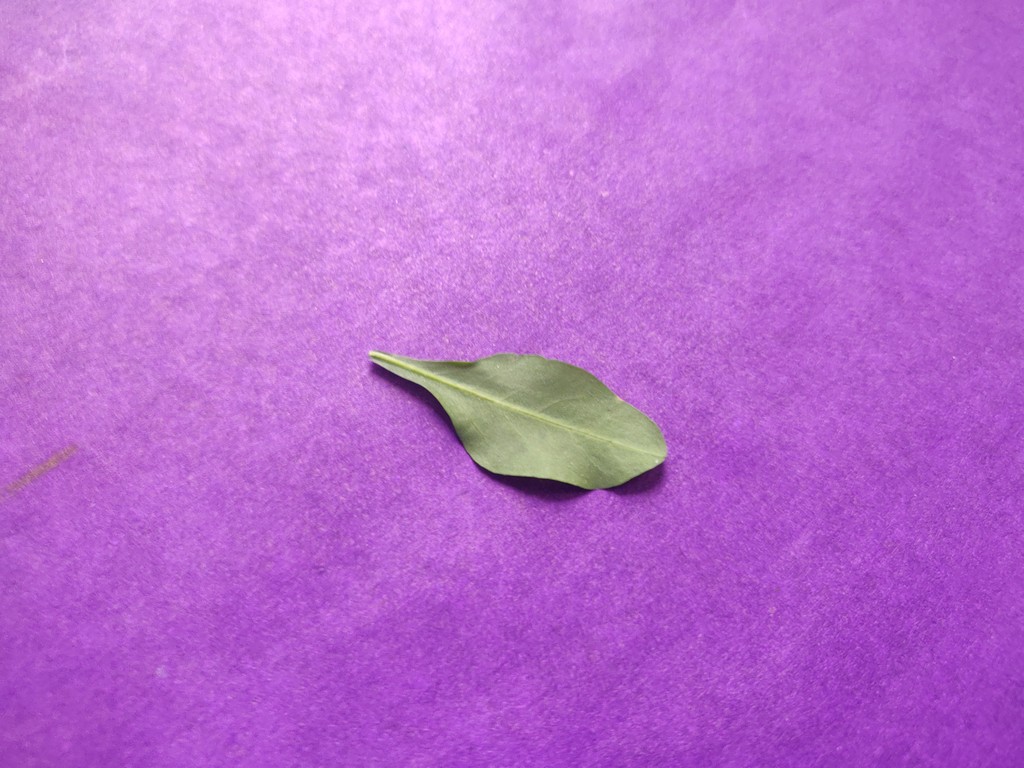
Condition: Healthy
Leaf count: single
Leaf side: back